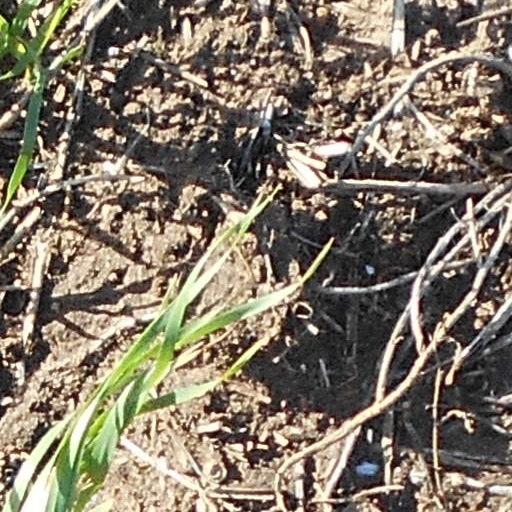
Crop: wheat